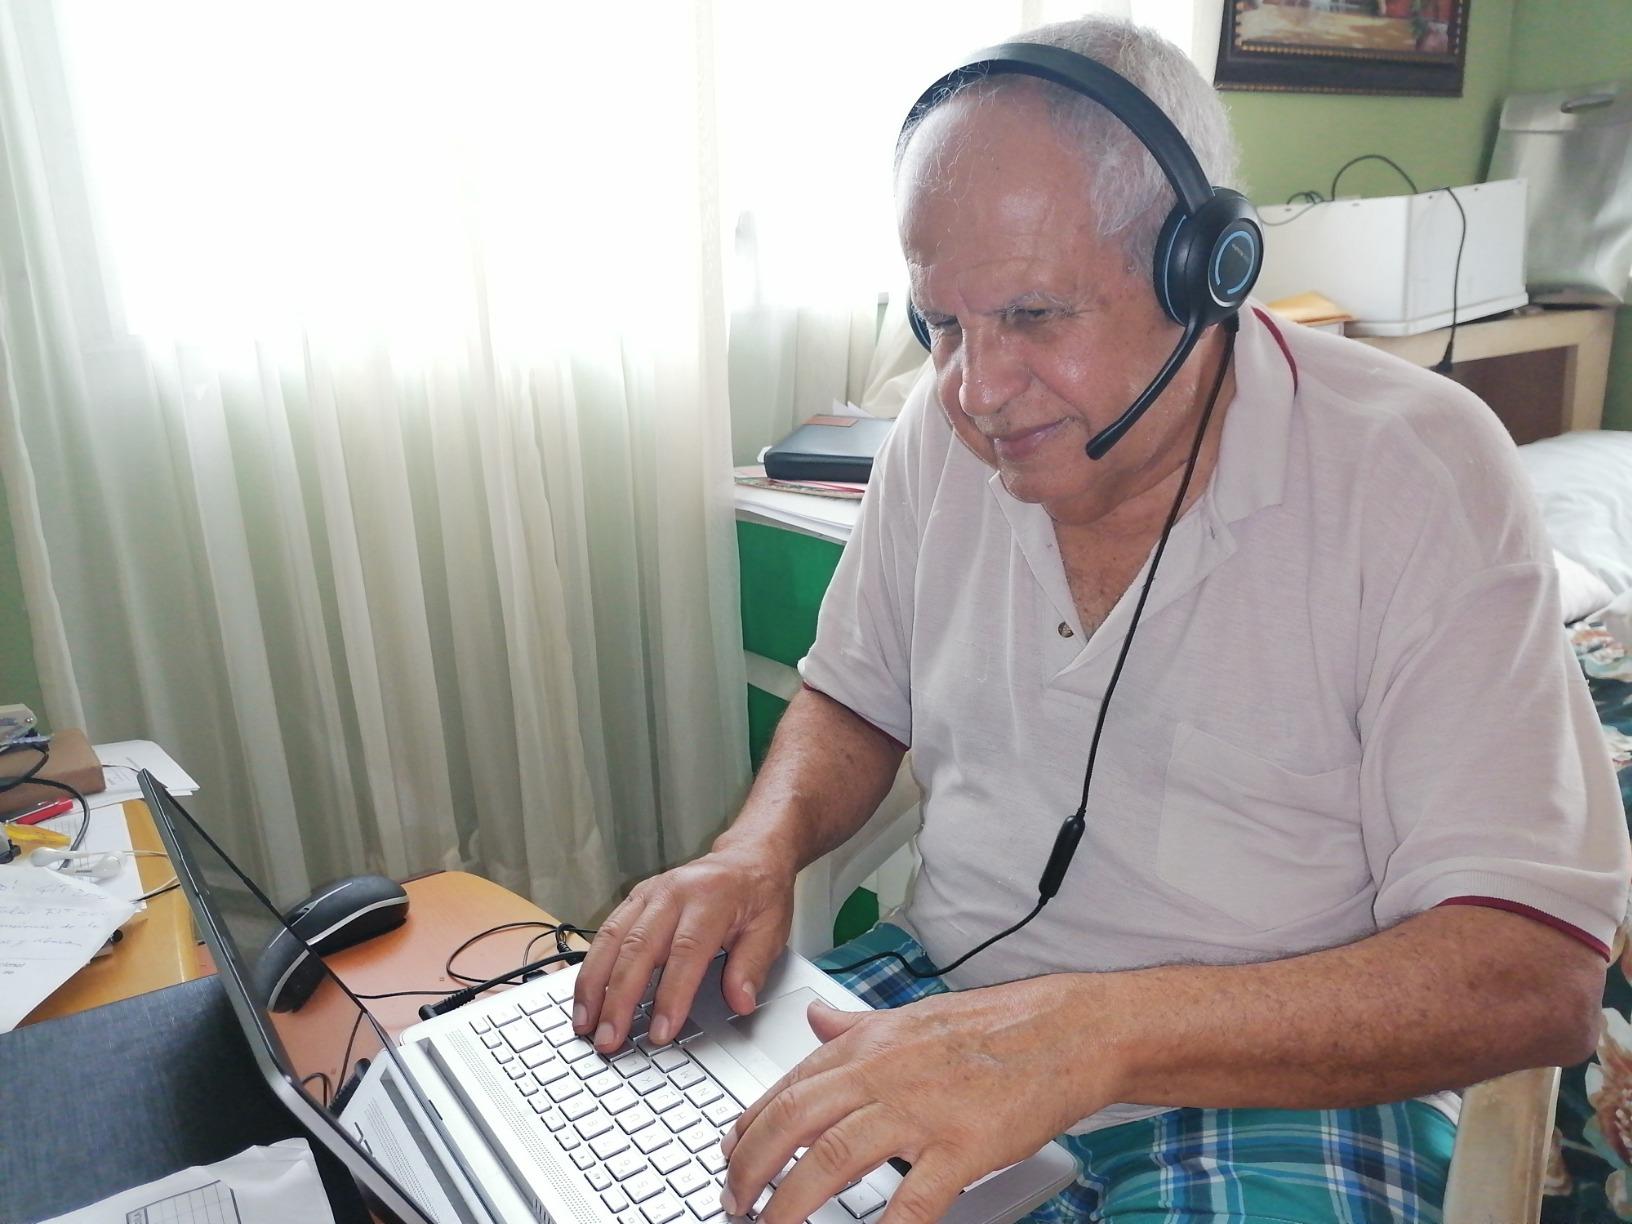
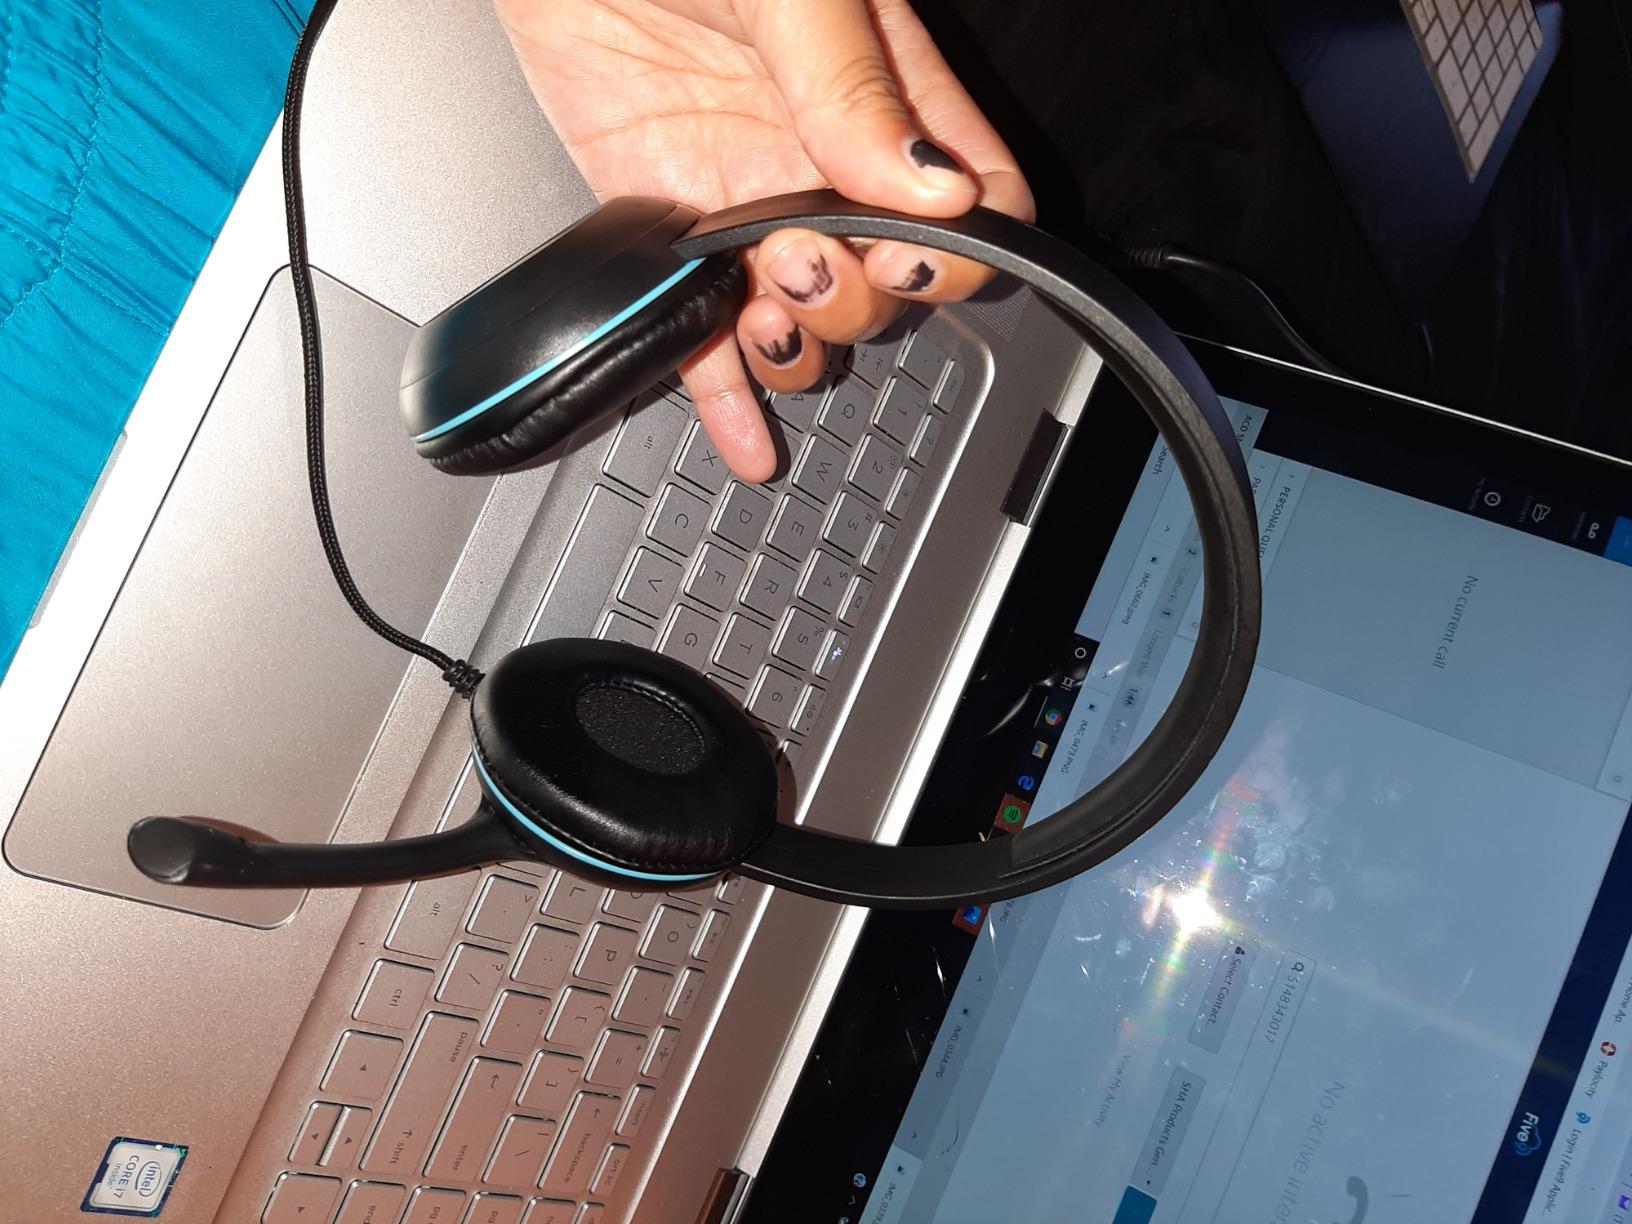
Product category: headphones
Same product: yes